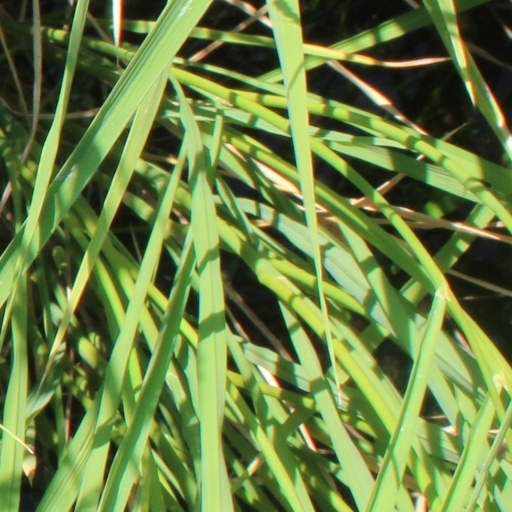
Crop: rice